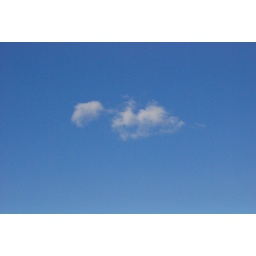
Cloud in blue sky